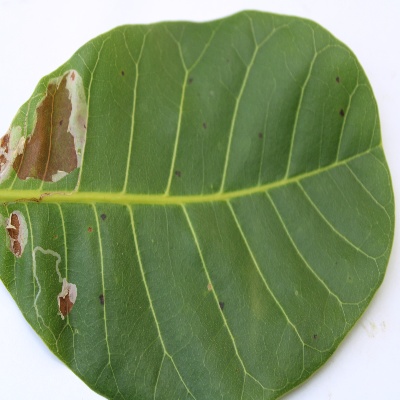
Crop: Cashew
Condition: leaf miner